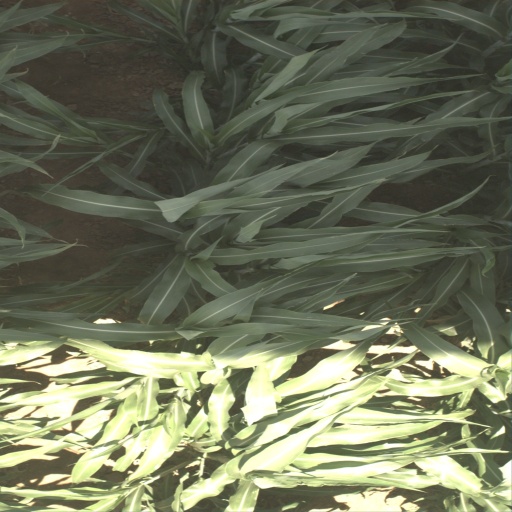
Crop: sorghum